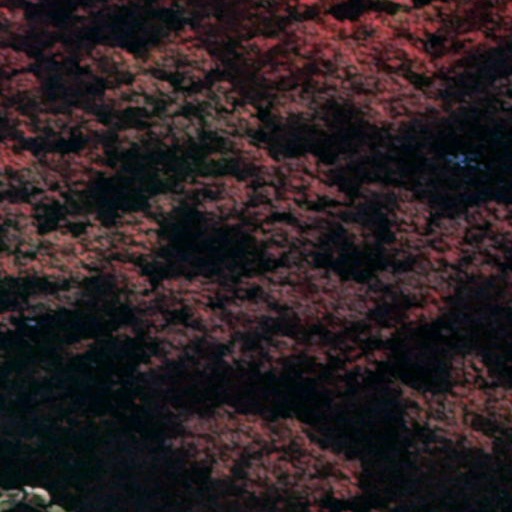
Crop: cassava